Joseph Fayrer

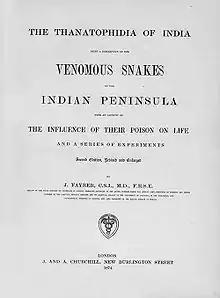

The second son of Robert John Fayrer (1788–1869), a Commander in the Royal Navy, and wife Agnes Wilkinson (d. 1861) he was born at Plymouth, Devon. Fayrer's father was in charge of steamships after his retirement from the navy. The family lived for a time at Haverbrack, Westmorland where Joseph became acquainted with William Wordsworth, Hartley Coleridge and John Wilson. Joseph studied some engineering in 1840 and joined as a midshipman and in 1843 he travelled with his father to Bermuda. An outbreak of yellow fever made him interested in medicine. He joined to study medicine at Charing Cross Hospital, London in 1844 and his fellow students included William Guyer Hunter and Thomas Henry Huxley. He became a house surgeon at Westminster Ophthalmic Hospital in his second year and became MRCS in 1847. He was in 1847 appointed medical officer of HMS "Victory". He then resigned his commission and travelled around Europe along with Ernest Augustus Edgcumbe, 3rd Earl of Mount Edgcumbe, in the course of which he saw fighting at Palermo and Rome. He then resumed his study of medicine at Rome and received an MD in 1849.